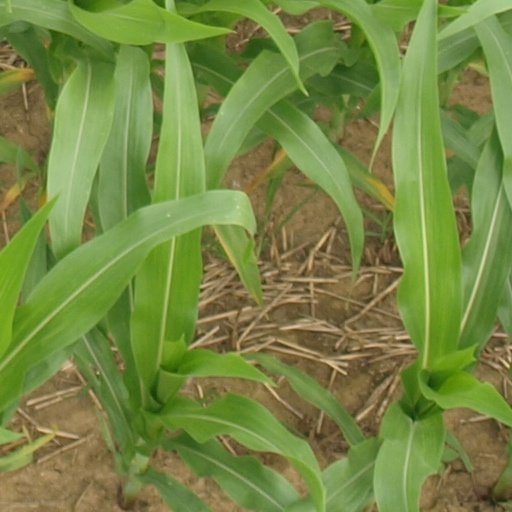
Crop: maize; corn